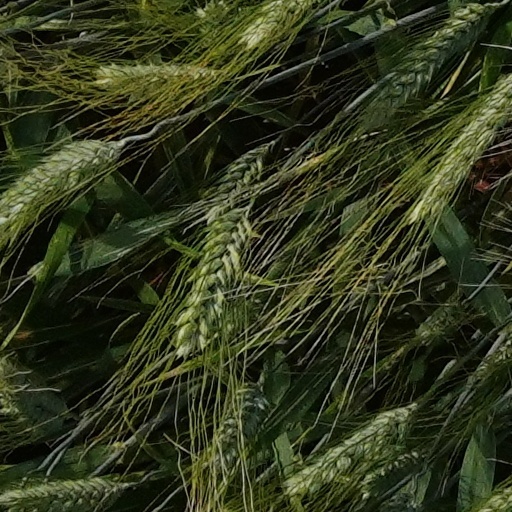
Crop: wheat